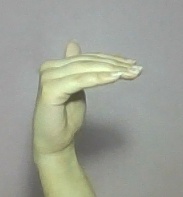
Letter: khaa